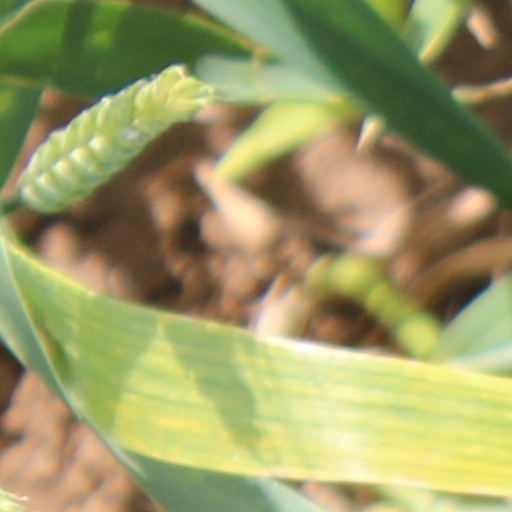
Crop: wheat